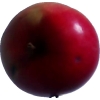
Label: Apple 11